Fairfax, Iowa

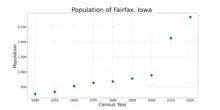
The population of Fairfax, Iowa from US census data

As of the census of 2020, there were 2,828 people, 1,083 households, and 822 families residing in the city. The population density was 942.9 inhabitants per square mile (364.0/km). There were 1,127 housing units at an average density of 375.8 per square mile (145.1/km). The racial makeup of the city was 92.2% White, 1.5% Black or African American, 0.2% Native American, 1.1% Asian, 0.0% Pacific Islander, 0.6% from other races and 4.4% from two or more races. Hispanic or Latino persons of any race comprised 2.7% of the population.